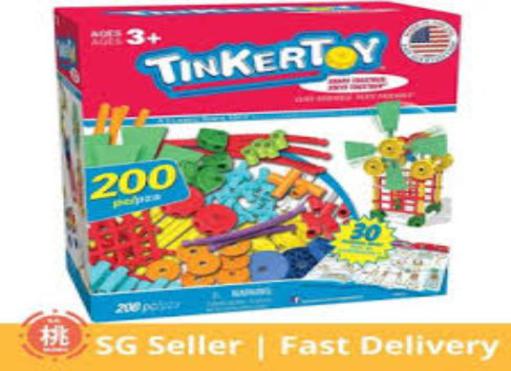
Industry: Leisure